HMS Leander (1780)

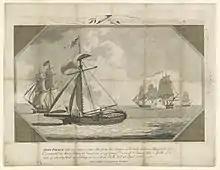
An engraving depicting the incident.

HMS "Leander" then came under the command of Captains William Lyall and Henry Whitby. "Leander", under Slingsby Simpson, and , under John Nairne, were repeatedly stationed off Sandy Hook, ostensibly to keep watch on two French frigates that had taken refuge in the harbour. However, in the summer of 1804, the warships began stopping and boarding all American ships going into New York just outside the United States's three-mile territorial limit, and searching them for any French goods. If anything suspicious was found, the ship was detained and taken to Halifax.